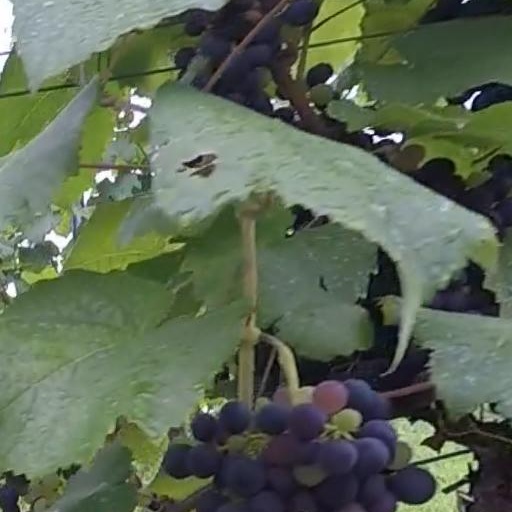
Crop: grape